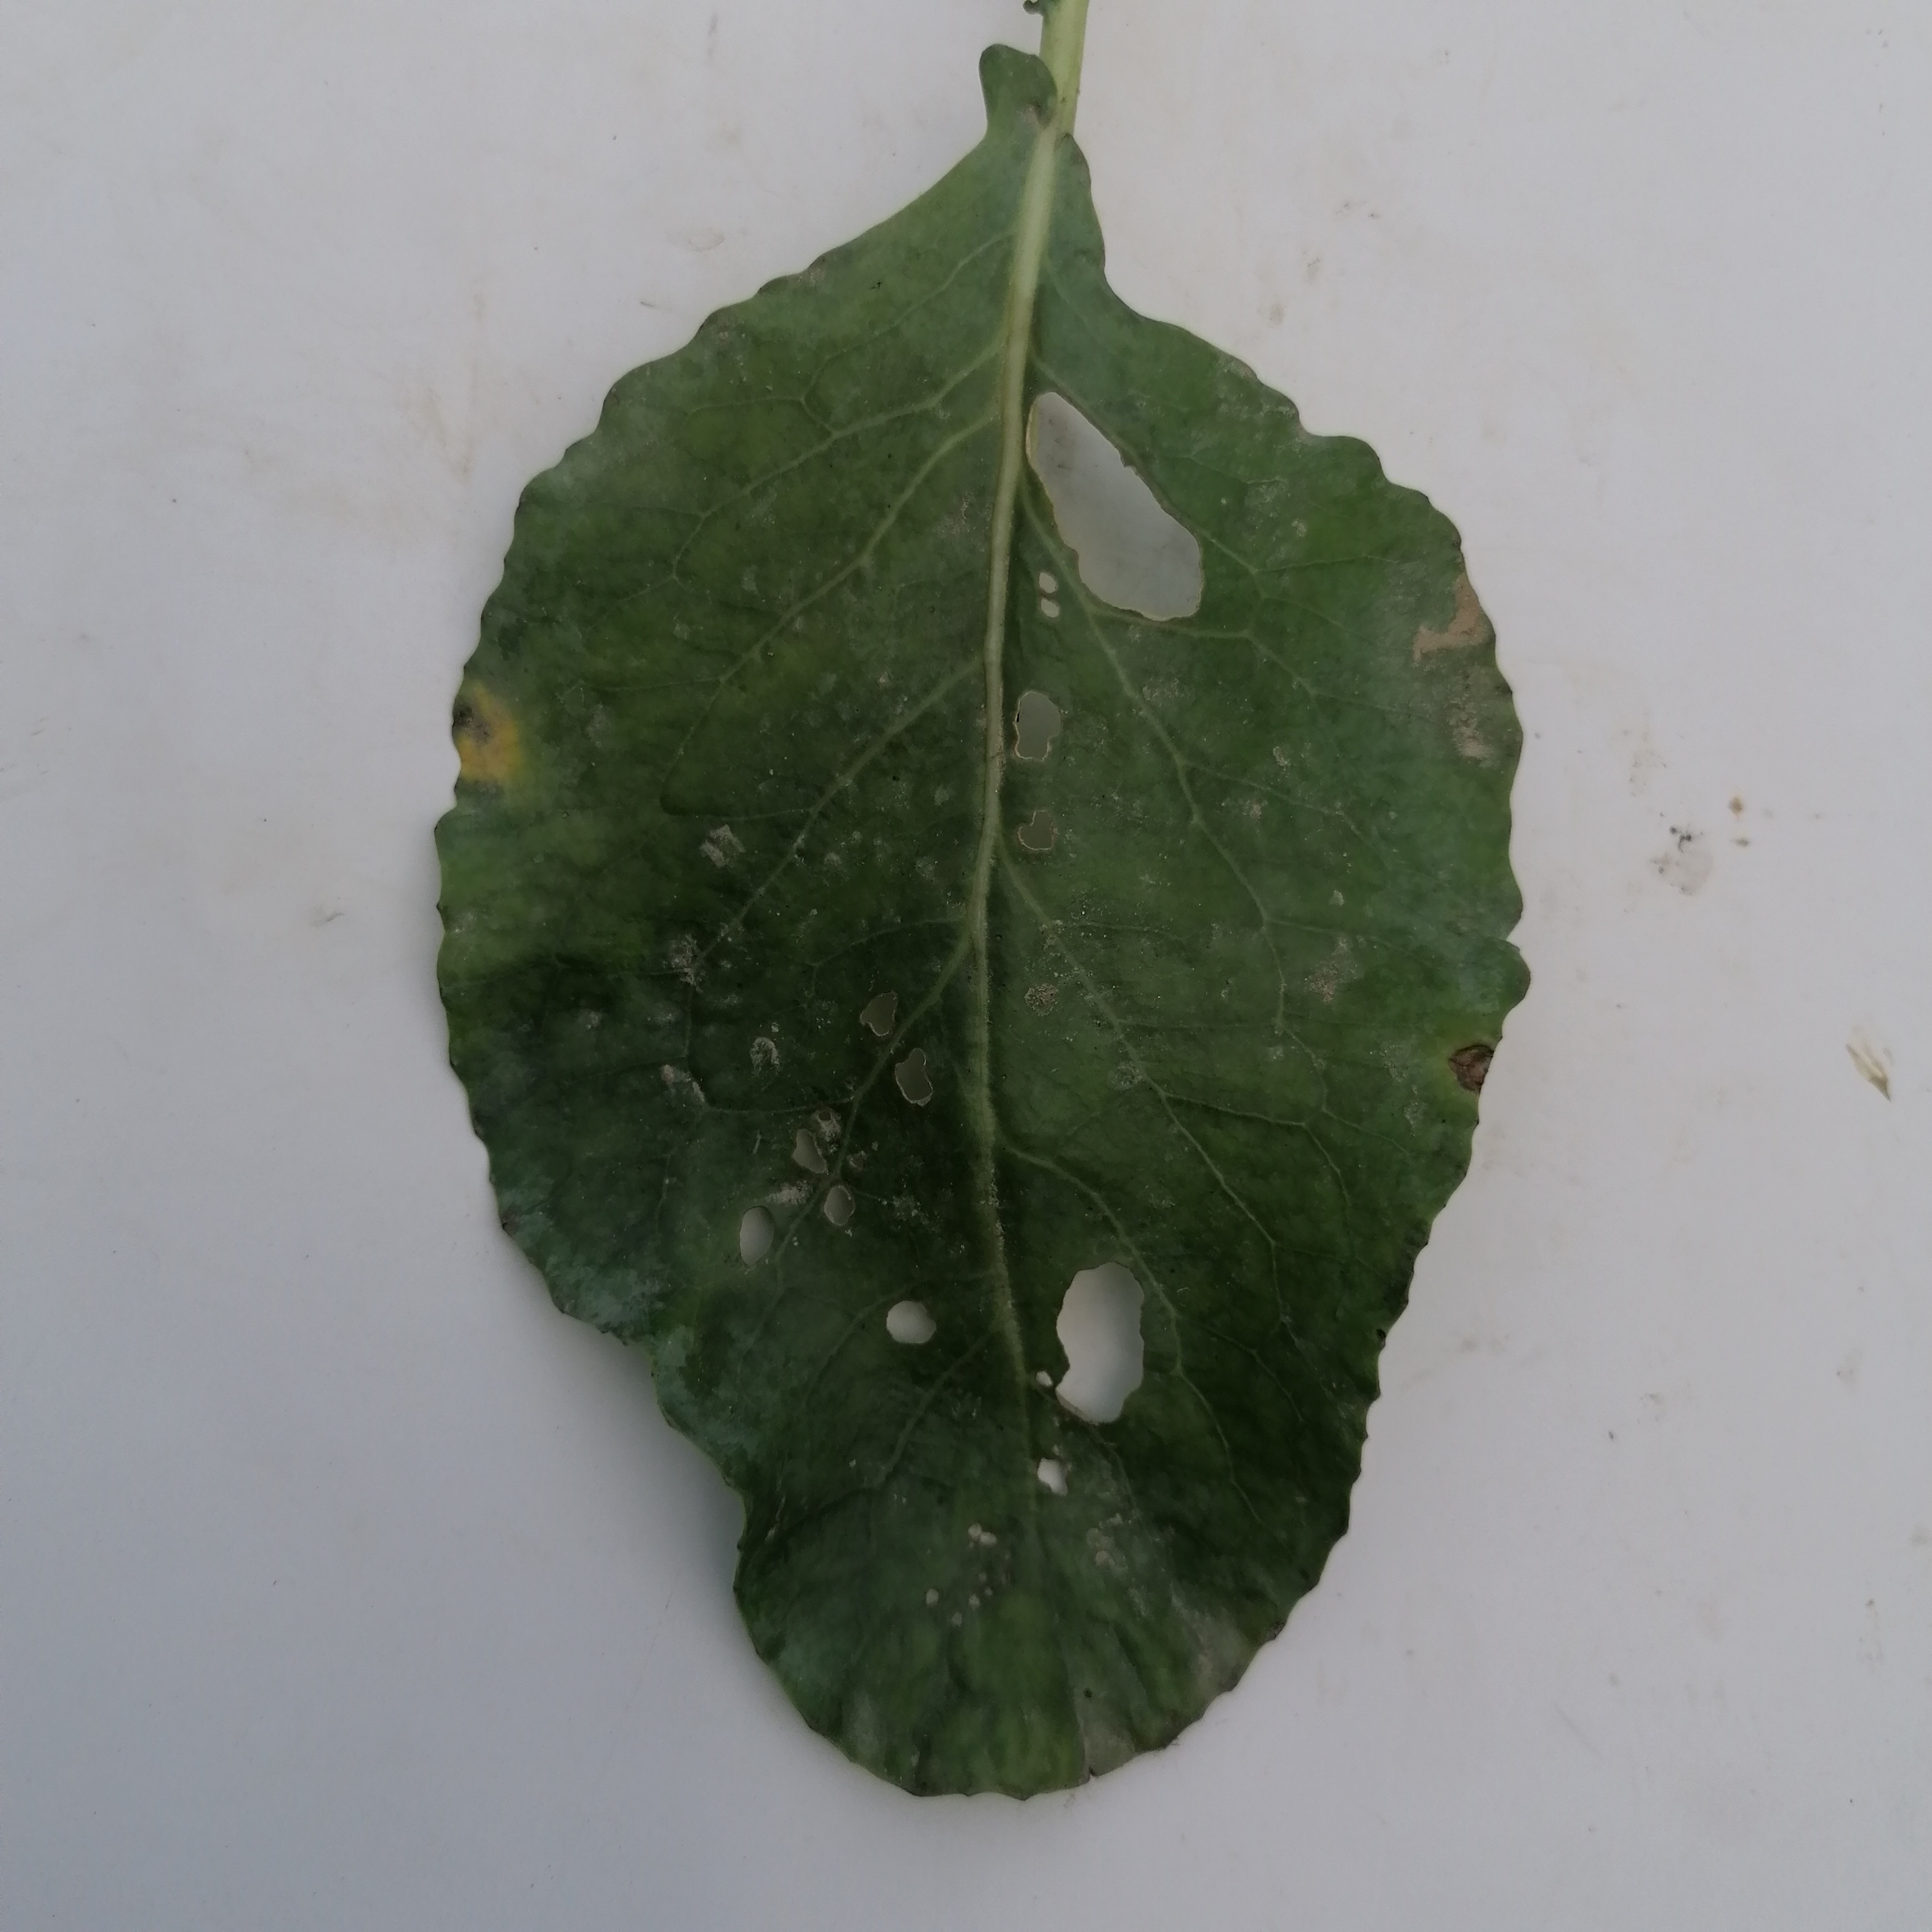
Label: Insect Hole